Rondo in C for Violin and Orchestra (Mozart)

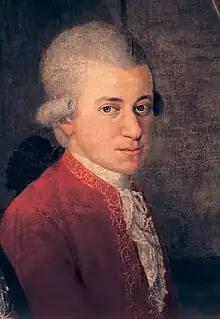
Detail of Wolfgang from the 1780–81 Portrait of the Mozart Family

The Rondo in C for Violin and Orchestra, K. 373, was composed by Wolfgang Amadeus Mozart in April 1781. The rondo was likely written for Italian violinist Antonio Brunetti, who is known to have also requested both the Adagio in E and Rondo in B. The Rondo in C, however, was written years after the five numbered violin concertos. The work is scored for solo violin, two oboes, two horns in C, and strings.